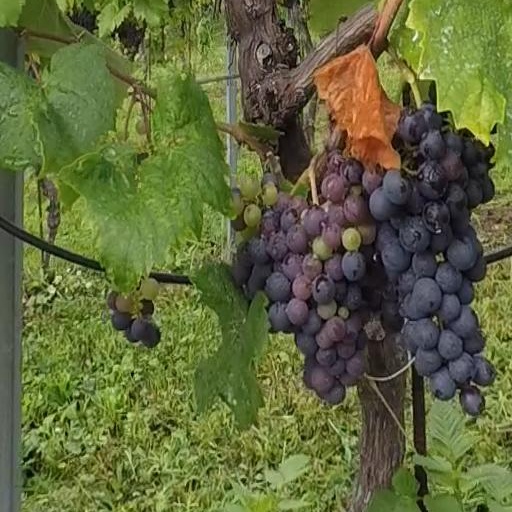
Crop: grape